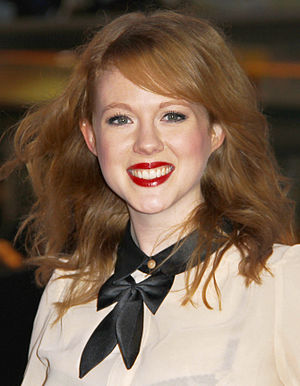
Downton Abbey / Personer
Zoe Boyle
Downton Abbey er en britisk historisk dramaserie, der foregår i begyndelsen af 1900-tallet, som er skabt af Julian Fellowes. Serien havde præmiere på ITV i Storbritannien den 26. september 2010, og i USA på PBS, som støttede produktionen af serien som en del af sin Masterpiece Classic-antologi den 9. januar 2011.